Radiofax

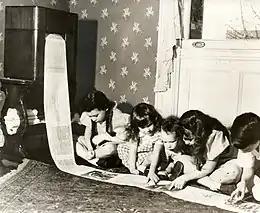
Children read a wirelessly-transmitted newspaper in 1938.

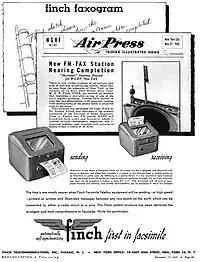
December 1945 advertisement for New York City FM station WGHF, featuring the station's experimental broadcast facsimile service using a subcarrier transmission

Richard H. Ranger, an electrical engineer working at Radio Corporation of America (RCA), invented a method for sending photographs through radio transmissions. He called his system the wireless photoradiogram, in contrast to the fifty-year-old telefacsimile devices which used first telegraphic wires, and then later was adapted to use the newer telephone wires.